Socialist Party of New Jersey

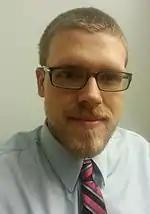
Pat Noble, the SPNJ's only currently elected candidate, in 2015

The SPNJ has only one elected official within living memory, Pat Noble, who, in 2012, at the age of 19, was elected to the Red Bank Regional High School Board of Education serving from 2013 to 2016. Noble's only prior experience was working part-time at a local drug store with his highest level of education being the Monmouth County vocational school. Noble centered his campaign on making "socialist" not be a dirty word anymore, while also running on opposing merit pay for teachers, refusing access to the school to U.S. Army recruiters, introducing mandatory LGBT sex-education for all students, and opposing budget cuts. Noble was not re-elected, and made an unscessful bid to the board of chosen freeholders in Monmouth County, which he would also lose, although he was made the party Secretary from 2011 to 2015 before serving as national co-chair before returning in 2017.